Professional Indoor Football League

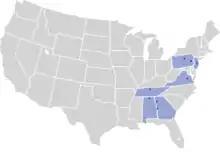
Map of the team cities in the Professional Indoor Football League.

Thirteen different franchises were issued during the PIFL's existence, but only 12 ever took the field for actual play – the Charlotte Speed never fielded a team in the PIFL as the franchise was revoked prior to the 2013 season. During the regular season, each team was allowed a maximum of 27 players on their roster; only 20 of these were eligible to be active (eligible to play) on game days.